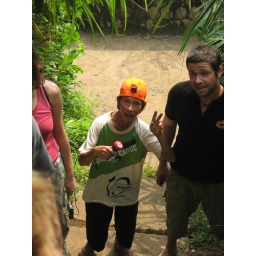
Man in orange hat lived in Vih Moc tunnels for 7 years